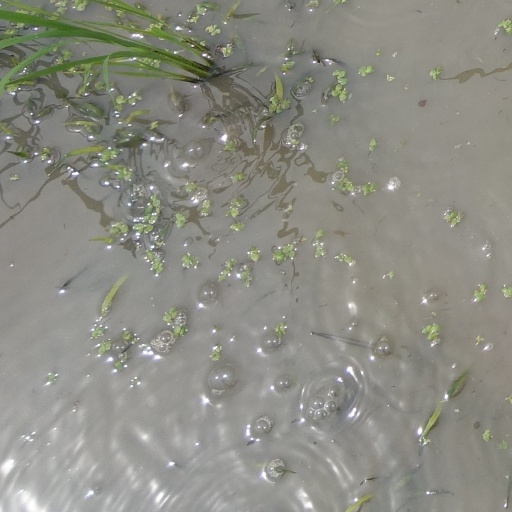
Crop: rice